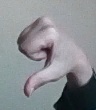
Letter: waw